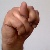
The image shows a hand gesture representing the letter 'N' in Indian Sign Language.